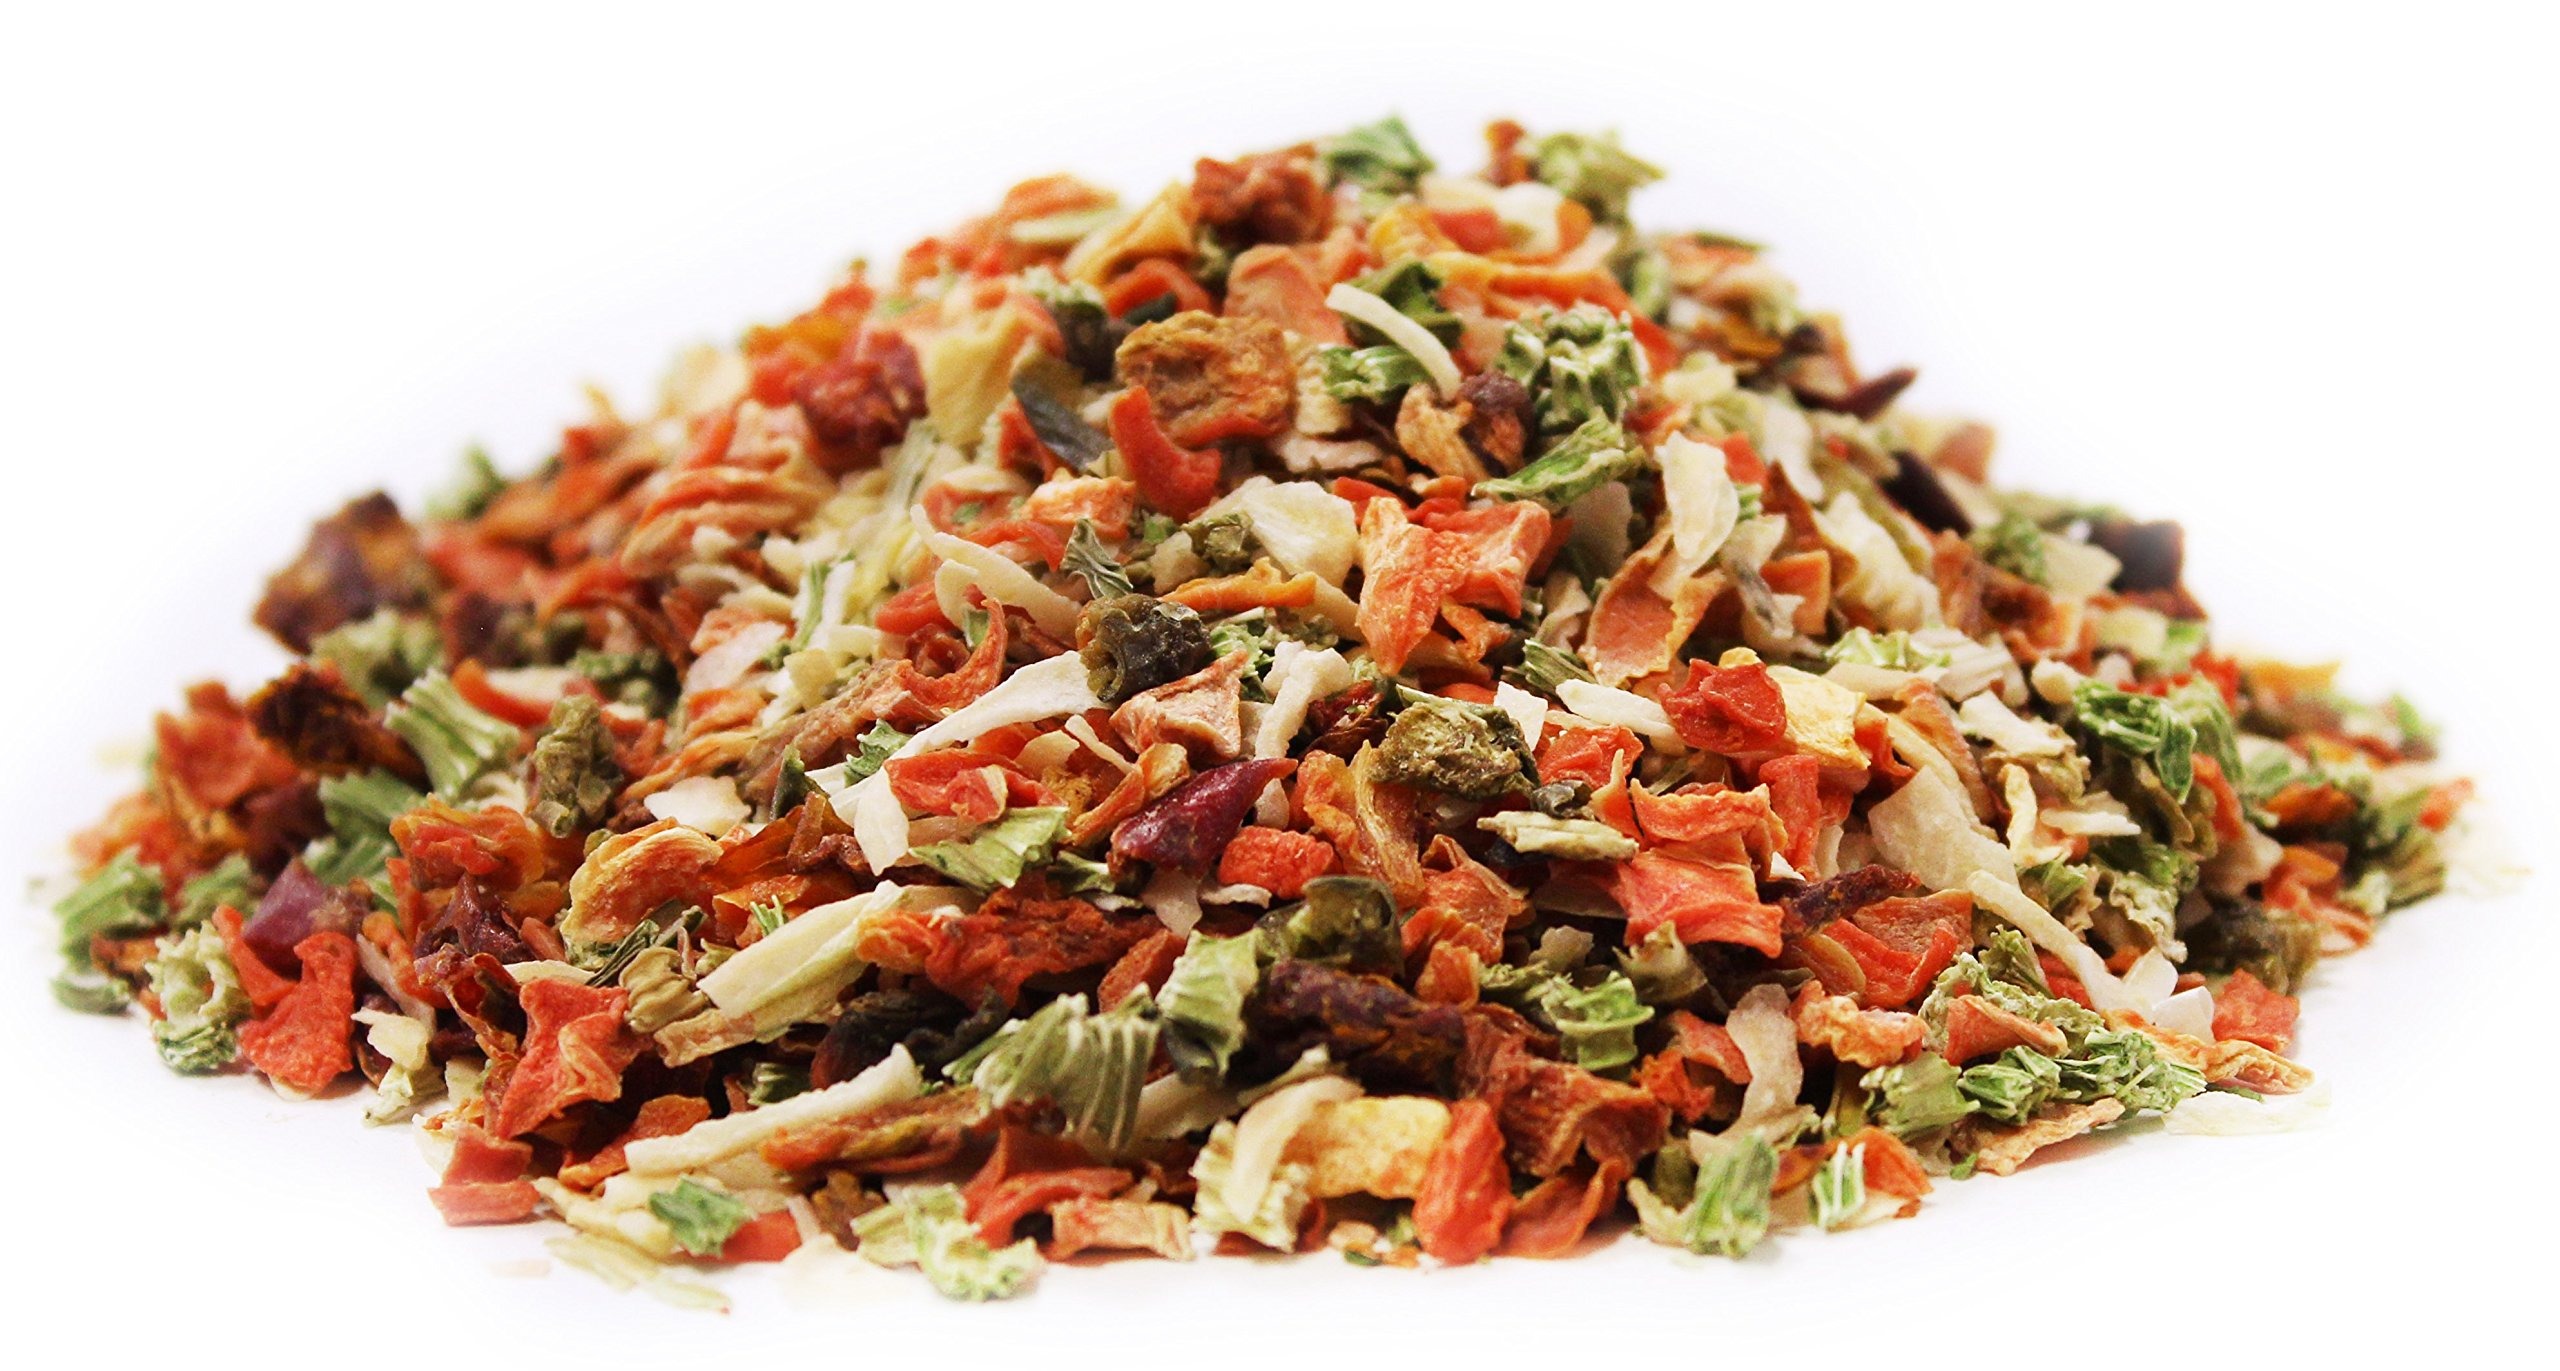
Item Name: Vegetable Soup Mix by Its Delish, 10 lbs Bag (160 oz) Bulk | Dehydrated Mixed Vegetables, Dry Veggie Flakes Mix for Soups, Ramen Noodles, Rice, Beans Stew, Omelet - All Natural, Vegan & Kosher
Bullet Point 1: ALL NATURAL Dehydrated Vegetable Soup Mix | Blend of Dried Chopped Vegetables
Bullet Point 2: VALUE SIZE Ten Pounds (160 Oz) bulk bag Its Delish brand
Bullet Point 3: TASTE & HEALTH Enhance your culinary experience with hearty flavor and bold taste
Bullet Point 4: AWESOME for use in soups, sauces, dips, meats, ramen noodles and rice etc.
Bullet Point 5: QUALITY Certified Kosher OU Packaged in the USA non-GMO No MSG Gluten Free No Additives
Product Description: It's Delish Dehydrated Vegetable Soup Mix is a tasty and nutritious blend of dried vegetables including Carrots, Celery, Onion, Red and Green Bell Pepper, and Parsley Flakes. Spare yourself the hassle of chopping veggies from scratch and add these to your favorite dishes. <p></p>Great for so many recipes and useful for easy veggie soups, beef stew, backpacking trips, crock pot dinners, dry beans dishes, couscous, scrambled eggs and broth. Boil 'em up with water in a pot or even the microwave for faster meals. <p></p>This delicious vegetable mix includes carrots, red bell pepper, onion, green bell pepper, parsley, celery. There is nothing else added, no spices, no salt and no preservatives. Enjoy!<p></p>It's Delish was established in 1992 and is located in North Hollywood, California. It's Delish is a food manufacturer and distributor who produces over 500 gourmet food products including licorice, sour belts, taffies, caramels, Jordan almonds, chocolates, nuts, fruits, trail mixes, spices, and the spice blends. It's Delish also produces organics and all natural products. We give you the opportunity to order from the factory direct!<p></p>It’s Delish! prides itself on the four pillars that are at the foundation of everything we do.<p></p>Innovation Quality Value Service
Value: 160.0
Unit: Ounce

Price: 112